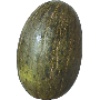
Label: melon_piel_de_sapo